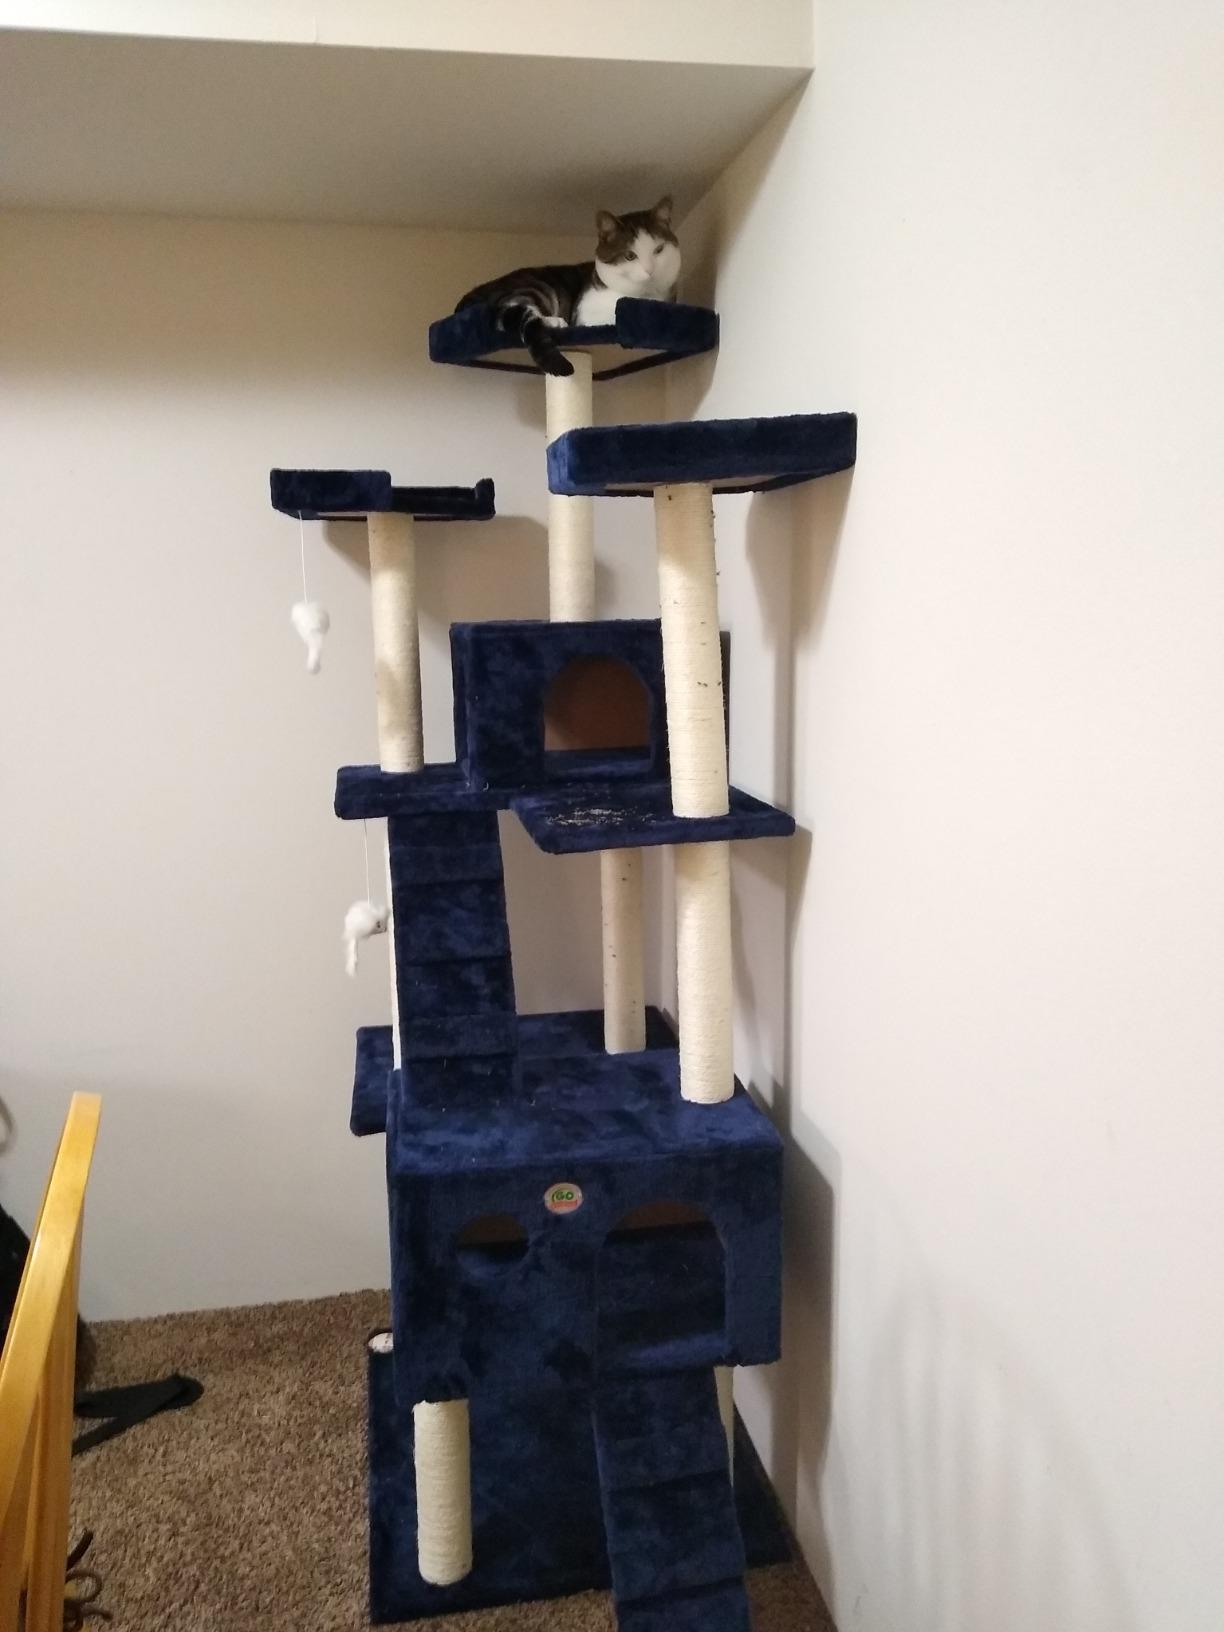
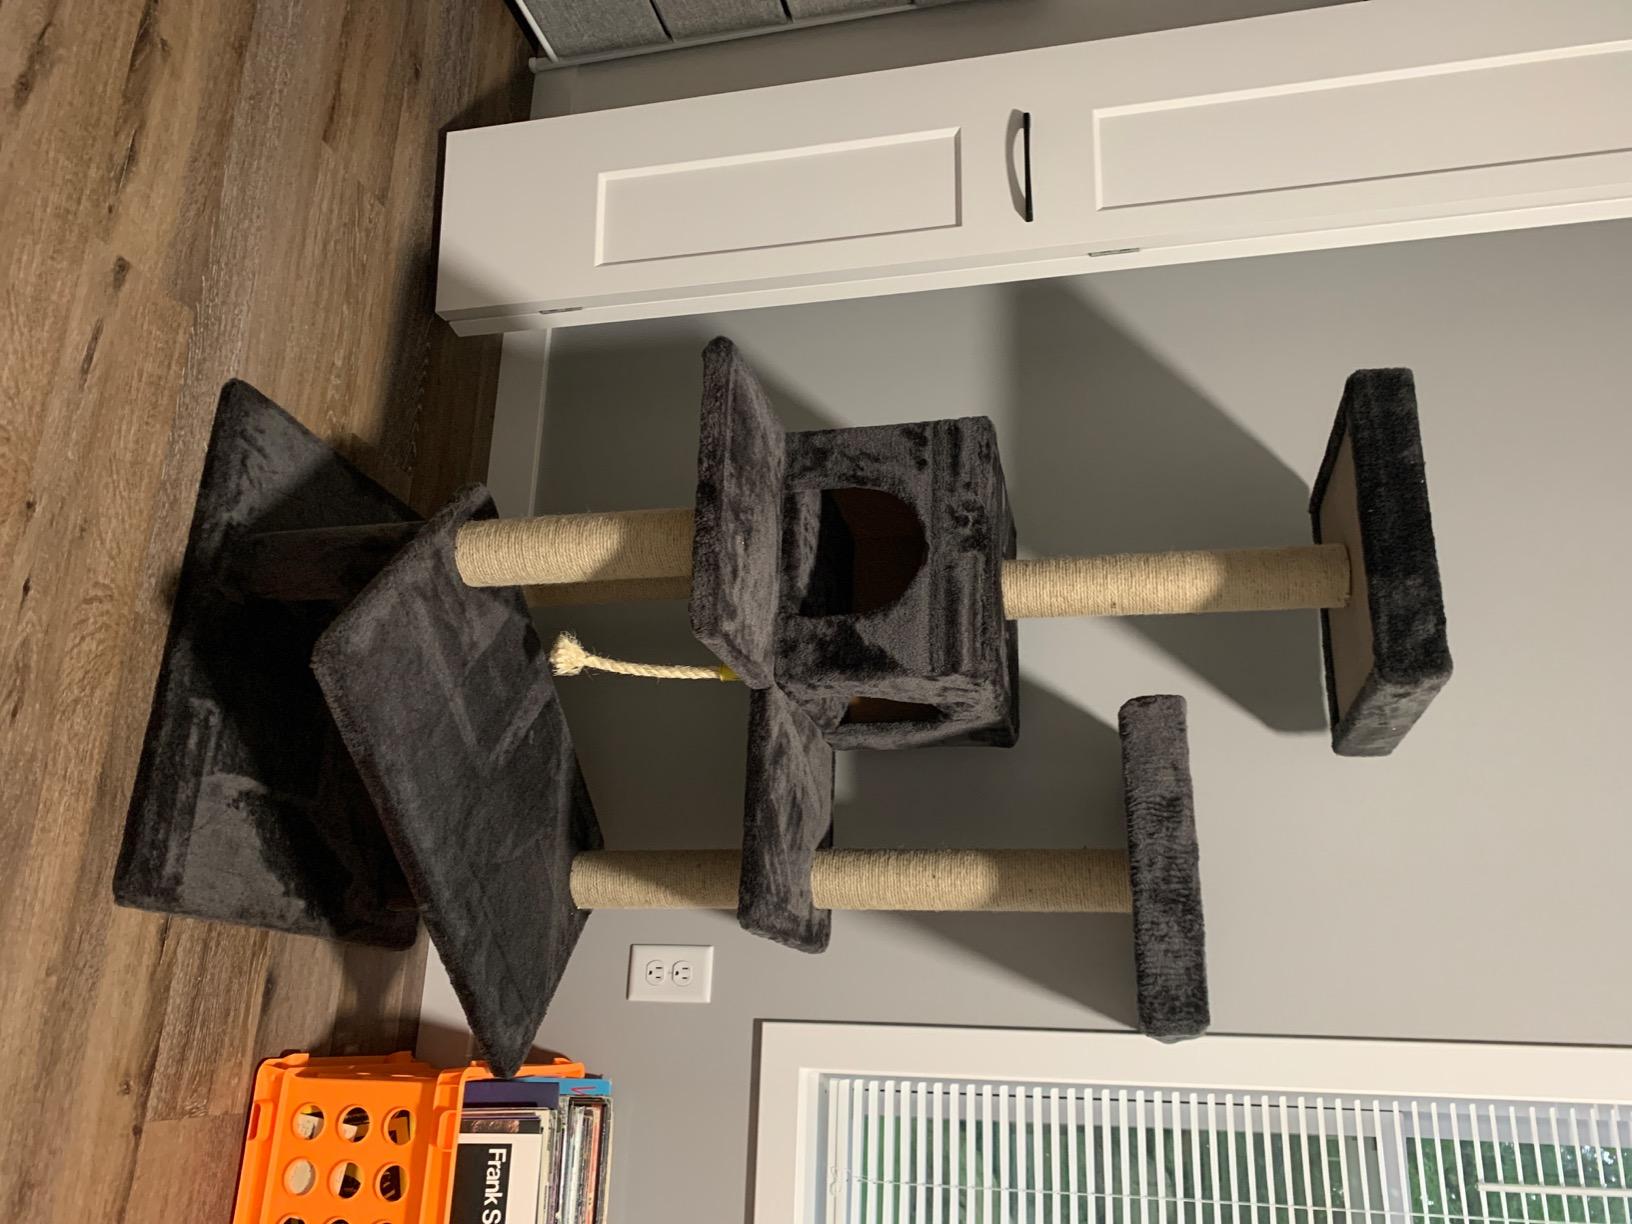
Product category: items_cat tree
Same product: no